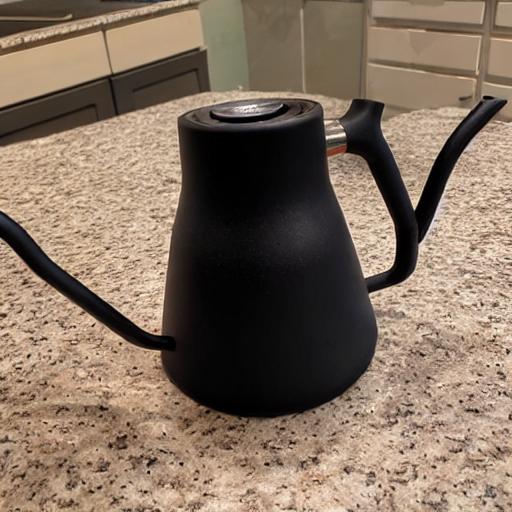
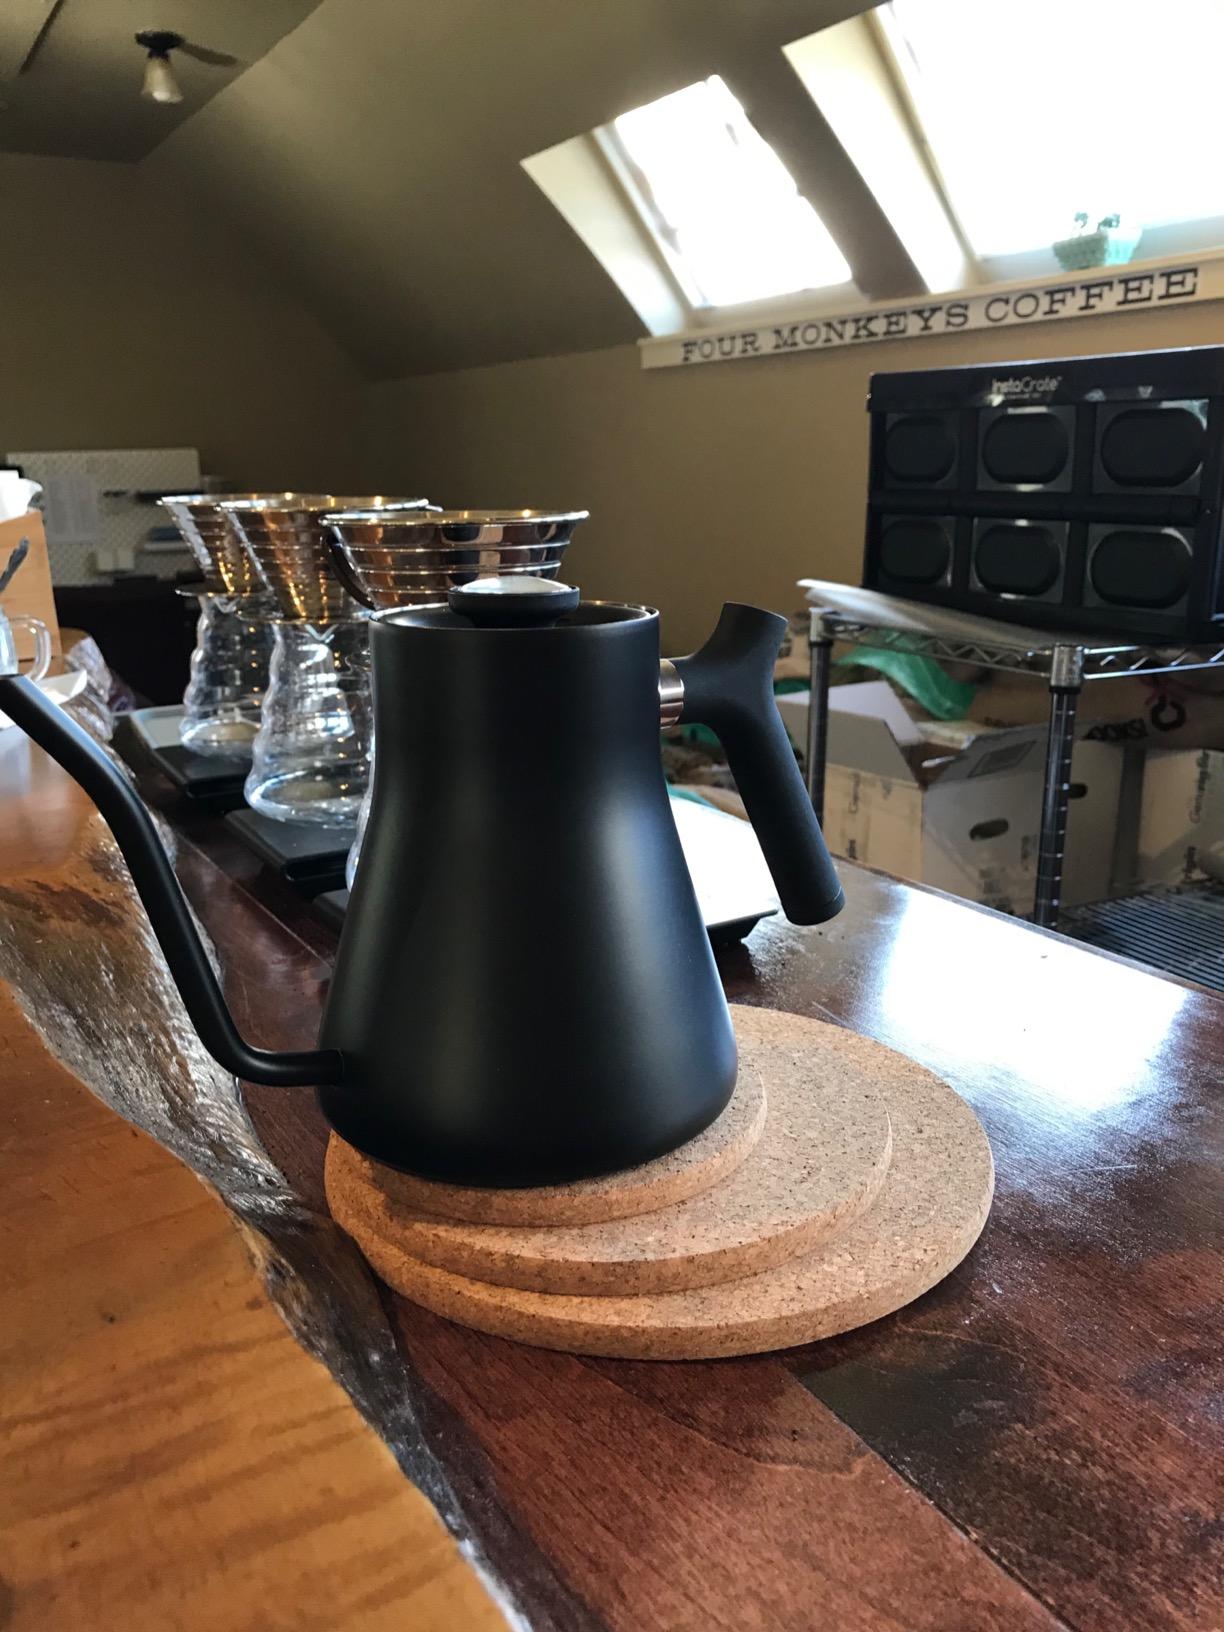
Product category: items_kettle
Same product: no